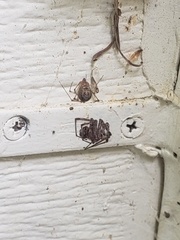
Species: Parasteatoda_tepidariorum